Old Spice

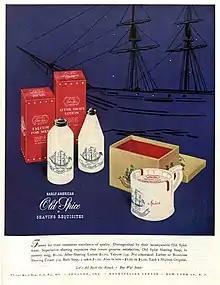
1944 advertisement for various Old Spice products

Old Spice products were originally manufactured by the Shulton Company, founded in 1934 by William Lightfoot Schultz. A buyer at Bullock's in Los Angeles made Schultz aware of the emerging popularity of colonial American–style furniture, a trend spurred by the then-recent opening of Colonial Williamsburg. Shultz reasoned that an Early Americana–themed cosmetics line might also find favor. The Metropolitan Museum of Art in New York collection of early American objects provided a source of inspiration for packaging design; for the fragrance, Schultz was inspired by his mother's potpourri, and as a result, the first Old Spice product in 1937 was a woman's scent called Early American Old Spice. The product was received well and therefore was followed by Old Spice for men in 1938.